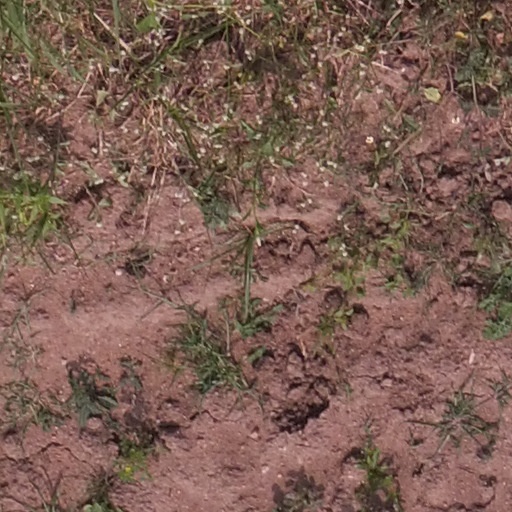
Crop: maize; corn